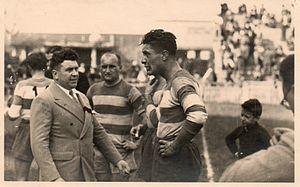
Michel Boucheron et le capitaine Vincenzo Bertolotto en pleine discussion.
Vincenzo Bertolotto, né le 24 avril 1912 à Turin et mort le 4 avril 1992 dans la même ville, est un joueur italien de rugby à XV qui a joué en équipe d'Italie de 1936 à 1948, évoluant au poste de deuxième ligne. Il est également l'un des précurseurs du rugby à XIII en Italie dans les années 1950.